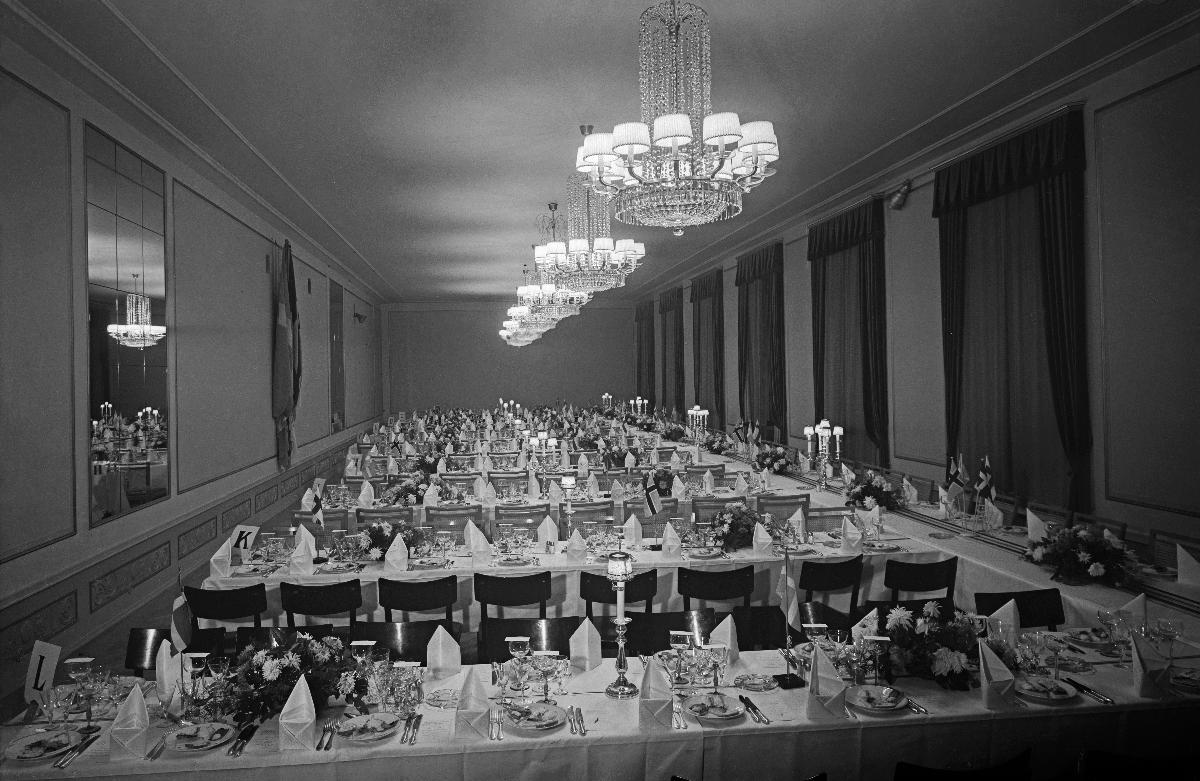
Ravintola Royal
Restaurang Royal; Restaurant Royal
sisällön kuvaus: Ravintola Royalin ruokasali, Helsinki 20.11.1937. content description: The dining room of Restaurant Royal, Helsinki 20.11.1937. innehållsbeskrivning: Restaurang Royals matsal, Helsingfors 20.11.1937.
Kuvaaja: Sundström, Hugo, kuvaaja
Vuosi: 1937
Paikka: Suomi, Uusimaa, Helsinki
Aiheet: HBL; ravintolat; ruokapöydät; katetut pöydät; sisäkuva; restaurants; restaurant tables; tables; interiors; restauranger; bord; restaurangbord; dukade bord; interiörer